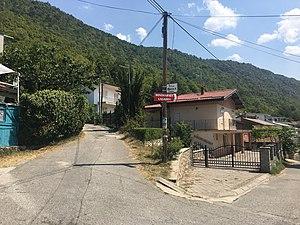
Lagadin est un village du sud-ouest de la Macédoine du Nord, situé dans la municipalité d'Ohrid. Le village comptait 20 habitants en 2002.